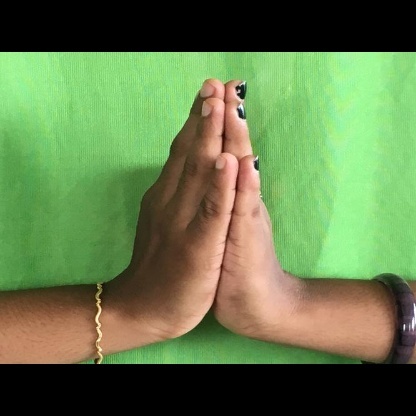
Mudra: Anjali